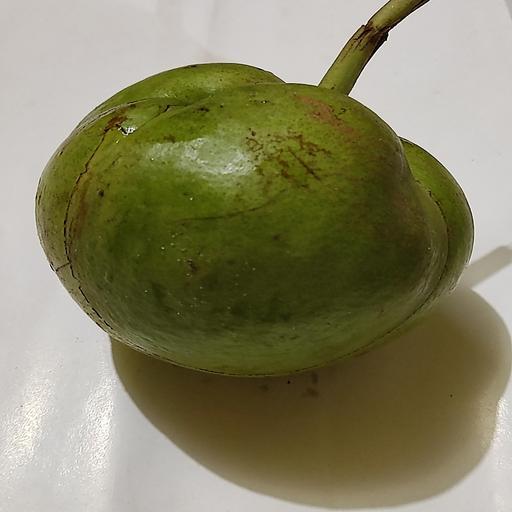
Crop type: Elephant Apple